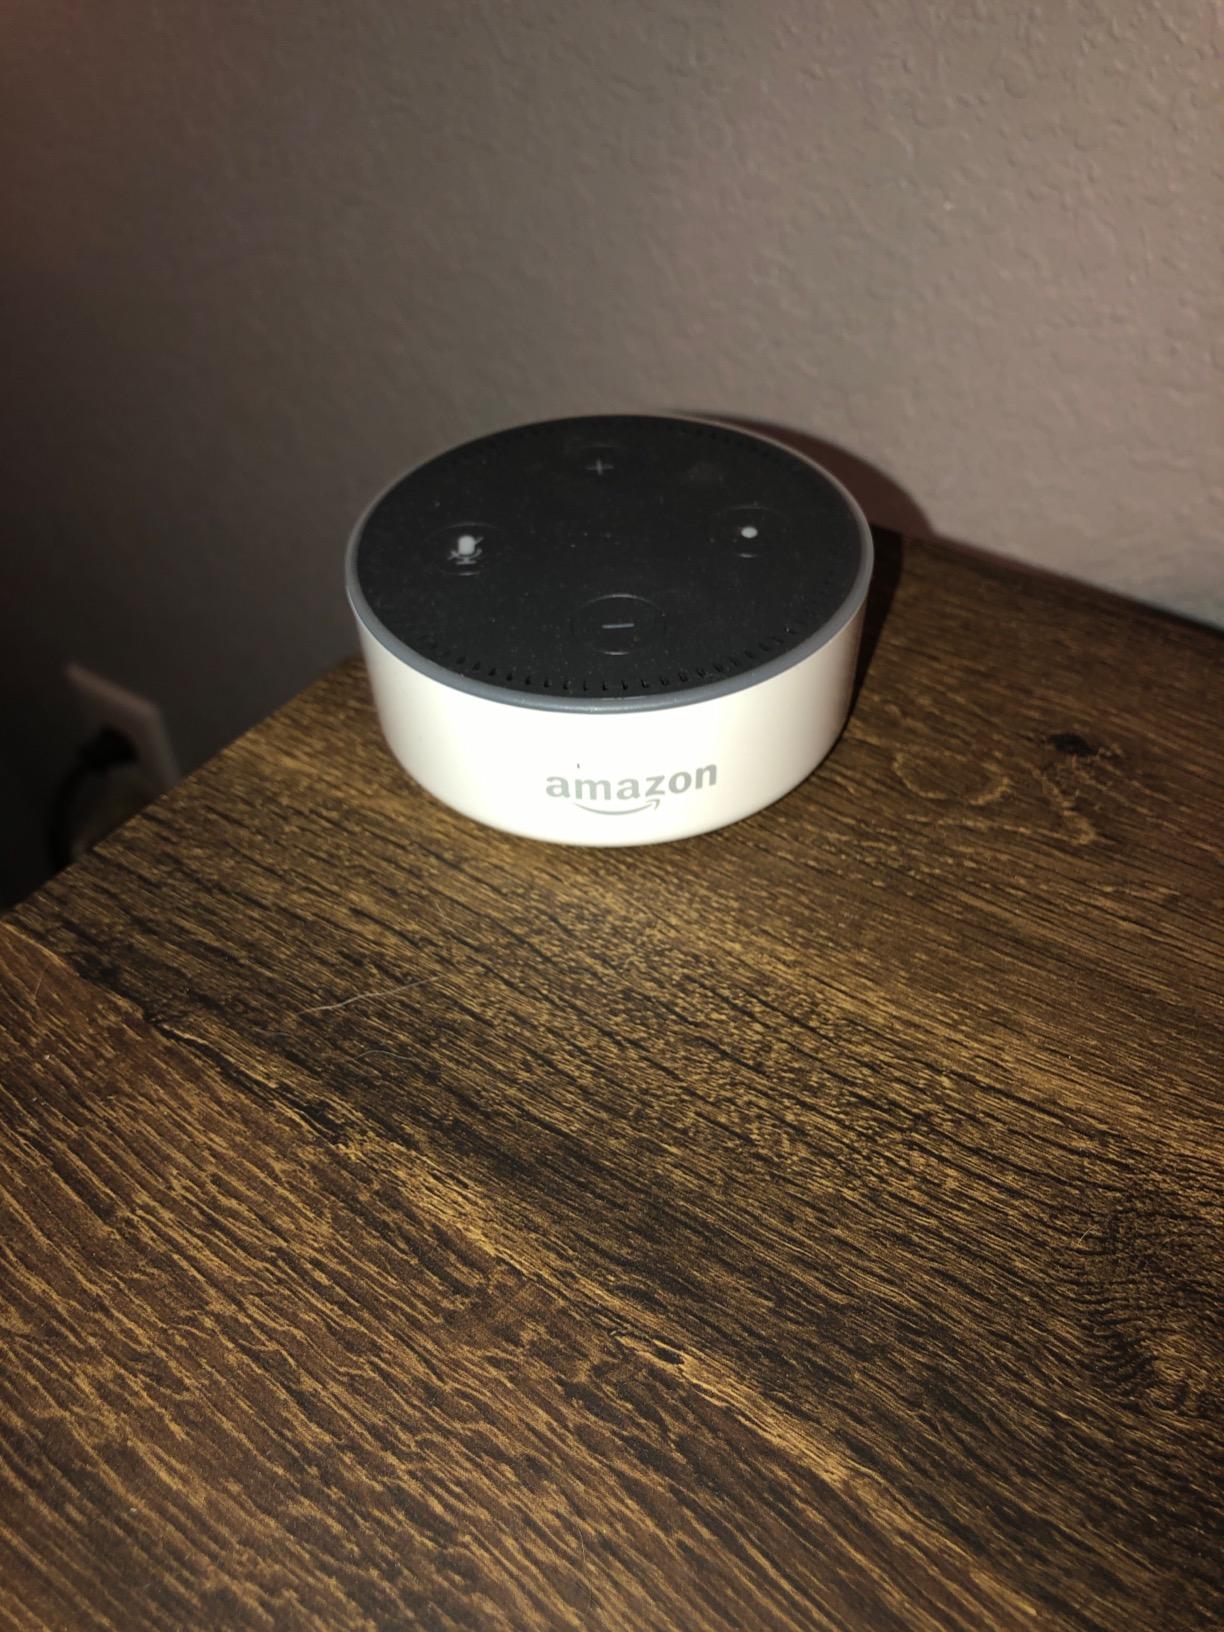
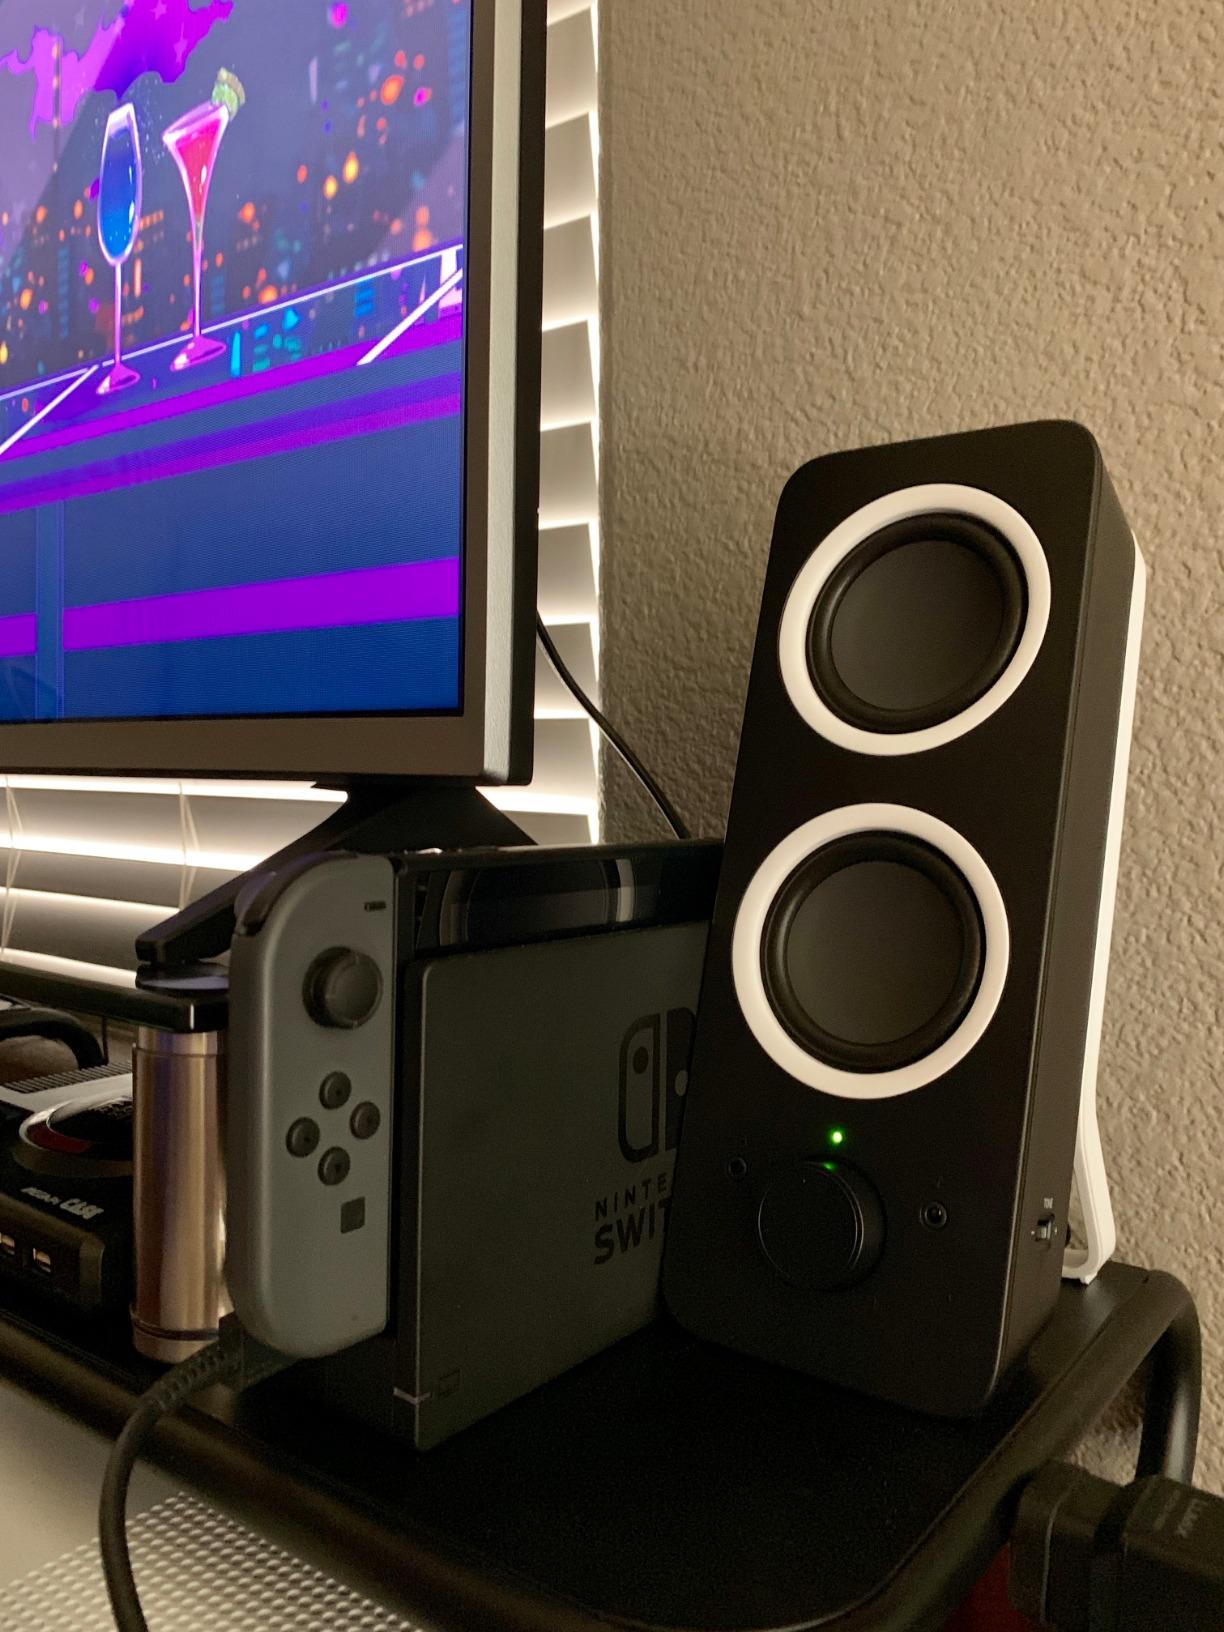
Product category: speaker
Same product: no